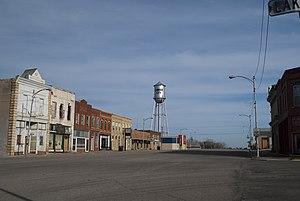
Cawker City est une ville du comté de Mitchell, aux États-Unis. Elle est située le long de la frontière nord du lac Waconda et du Glen Elder State Park. D'après le recensement des États-Unis de 2010, elle compte 469 habitants.